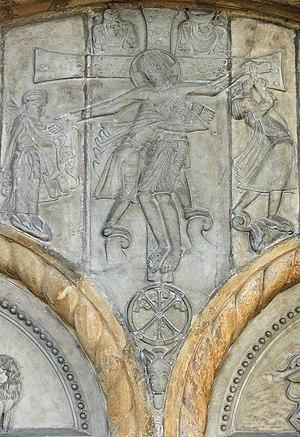
Oloron-Sainte-Marie- Cathédrale Sainte-Marie - Portail
La cathédrale Sainte-Marie d'Oloron est une cathédrale située à Oloron-Sainte-Marie, dans le département français des Pyrénées-Atlantiques. Elle est classée monument historique le 7 mars 1939 et inscrite au patrimoine mondial par l'UNESCO en 1998 au titre des chemins de Saint-Jacques-de-Compostelle en France.